John Darras

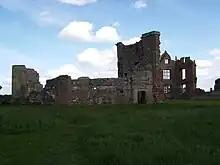
Remains of the medieval keep at Moreton Corbet Castle, with the curtain wall curving around to the gatehouse, restored in the mid-16th century on the right. On the right are remains of the Elizabethan house. The Corbets of Moreton Corbet were themselves powerful allies but also, like Darras, found further security in the Arundel affinity.

Patronage of the churches on most of these estates, potentially a lucrative right, went to Darras. The rectory of Sidbury was in his gift and he is known to have made presentations to it. On 16 June 1386 Darras authorised an exchange of clergy, by which the local priest went to St Katherine's chapel in Hereford Cathedral and the former cathedral chaplain, Philip Kentles, became rector of Sidbury. St Katherine's chapel served the Bishop's Palace, so this exchange must have been of importance to John Gilbert, presumably earning Darras a modicum of episcopal favour. In April 1392 Darras appointed a successor after Philip's death. At Neenton too Darras held and used the advowson, presenting Roger Murimore as incumbent of the church in November 1399. Linley's church was a chapel of Holy Trinity Church in Much Wenlock, which was in the hands of Wenlock Priory, the feudal overlord, leaving Darras with no control. However, while he had effective control of Ribbesford, the advowson must have been his to exercise, as it went with the manor. In the case of Rock, however, the principal manor in the parish was not Rock itself but Alton, and the advowson of the church went with it: although there had been challenges from the Ribbesford family, the advowson was held by the Abbey of Saint-Evroul in Normandy during the 14th century.